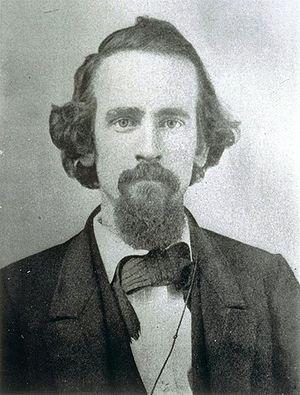
Henry George est un économiste auto-didacte, auteur et politicien américain qui a élaboré et promu un projet de réforme fiscale basée sur le concept d'impôt unique sur le sol, dans le but de « conformer les arrangements sociaux aux lois naturelles » et de remédier aux inégalités de revenus, au chômage et aux crises économiques qui surviennent paradoxalement avec le progrès.